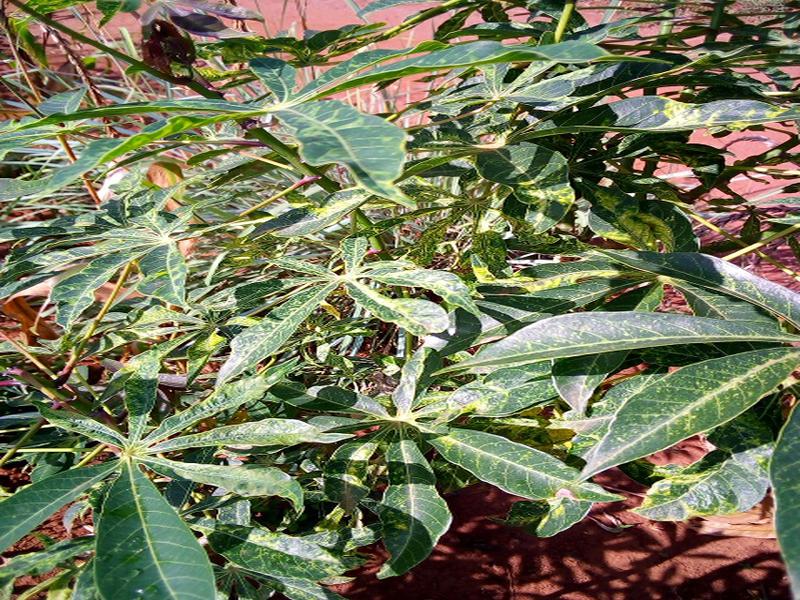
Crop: cassava
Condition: green_mottle